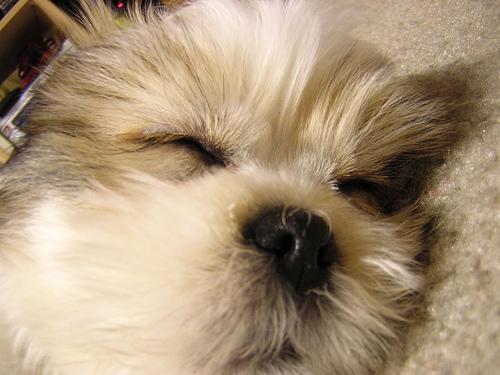
Lhasa